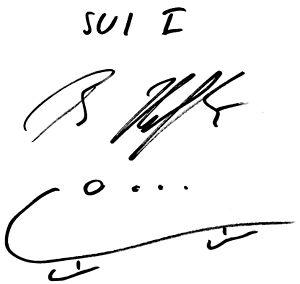
Beat Hefti, né le 3 février 1978 à Herisau, est un bobeur suisse. Membre de l'équipe de Suisse, il s'alignait fréquemment en tant que pousseur en bob à deux avec Martin Annen avant de devenir pilote.